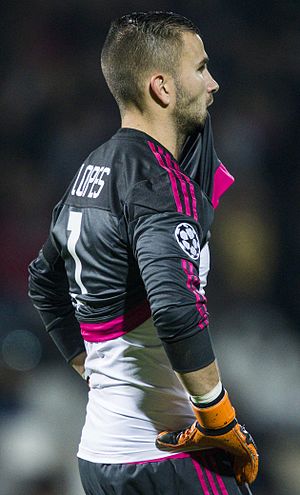
Anthony Lopes
Anthony Lopes, er en fransk-født portugisisk fodboldspiller.